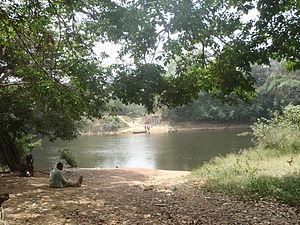
Taï est une localité de l'ouest de la Côte d'Ivoire de la région du Cavally, enclavée entre le célèbre Parc National de Taï et le fleuve Cavally faisant frontière avec le Liberia. Autrefois, sous-préfecture du département de Guiglo, Taï a été érigée, le 22 mars 2013, en département ayant pour chef-lieu la commune de Taï. Deux sous-préfectures y sont rattachées, à savoir Taï et Zagné. Taï possède donc une sous-préfecture et une préfecture.
La frontière entre la Côte d'Ivoire et le Libéria sépare la Côte d'Ivoire, à l'Est, du Libéria, au Sud-Ouest. Elle est formée pour la plus grande partie par le fleuve Cavally.